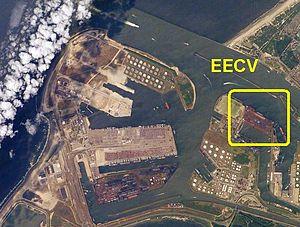
Le canal Hartel est un canal d'Europoort, aux Pays-Bas. Il relie le port Hartel, sur le Maasvlakte à la Vieille Meuse.